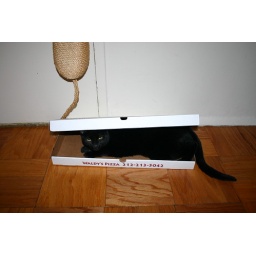
Frankie in the Waldy's pizza box